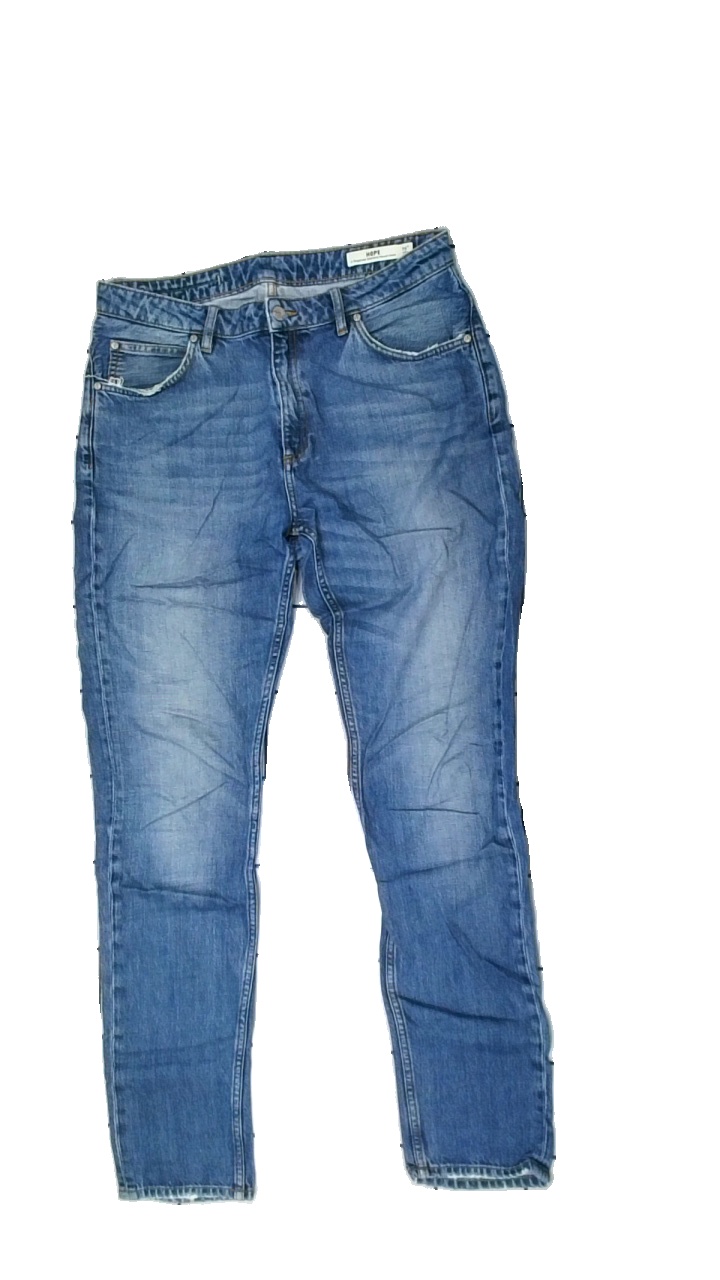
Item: Jeans (Men)
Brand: Hope
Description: blå jeans med hål i skrevet
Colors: Blue
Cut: Regular
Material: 75% cotton 25% viscose
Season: All
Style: Denim
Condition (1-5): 3
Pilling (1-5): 5
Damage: hål i skrev
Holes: Major
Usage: Export
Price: <50